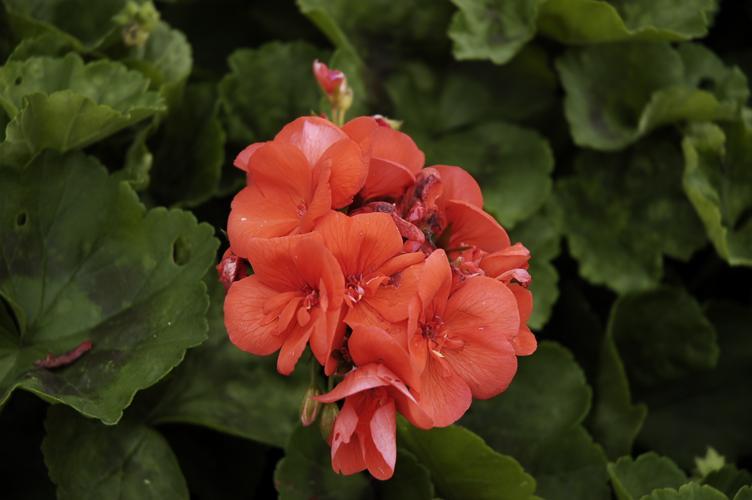
Label: geranium